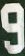
Number: 9